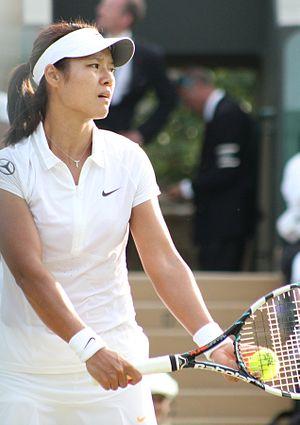
Li Na, née le 26 février 1982 à Wuhan, est une ancienne joueuse de tennis chinoise, professionnelle entre 1999 et 2014.